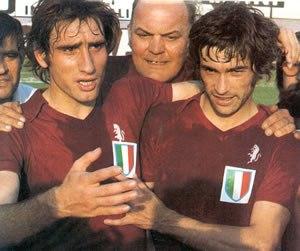
Paolo Pulici est un footballeur international italien évoluant au poste d'attaquant.